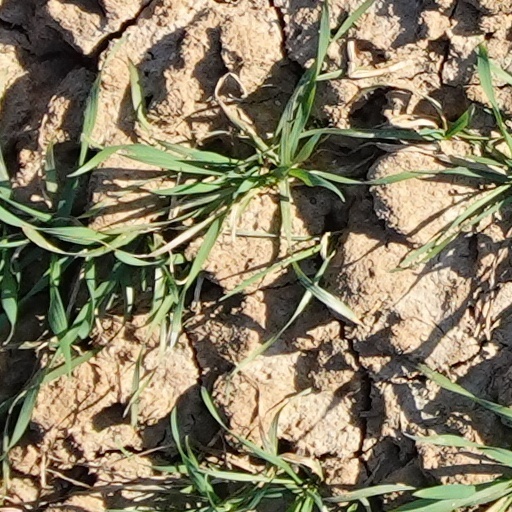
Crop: wheat